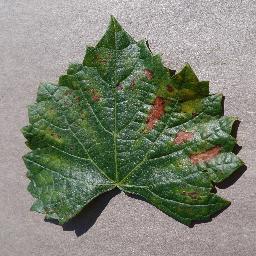
Label: Grape___Esca_(Black_Measles)